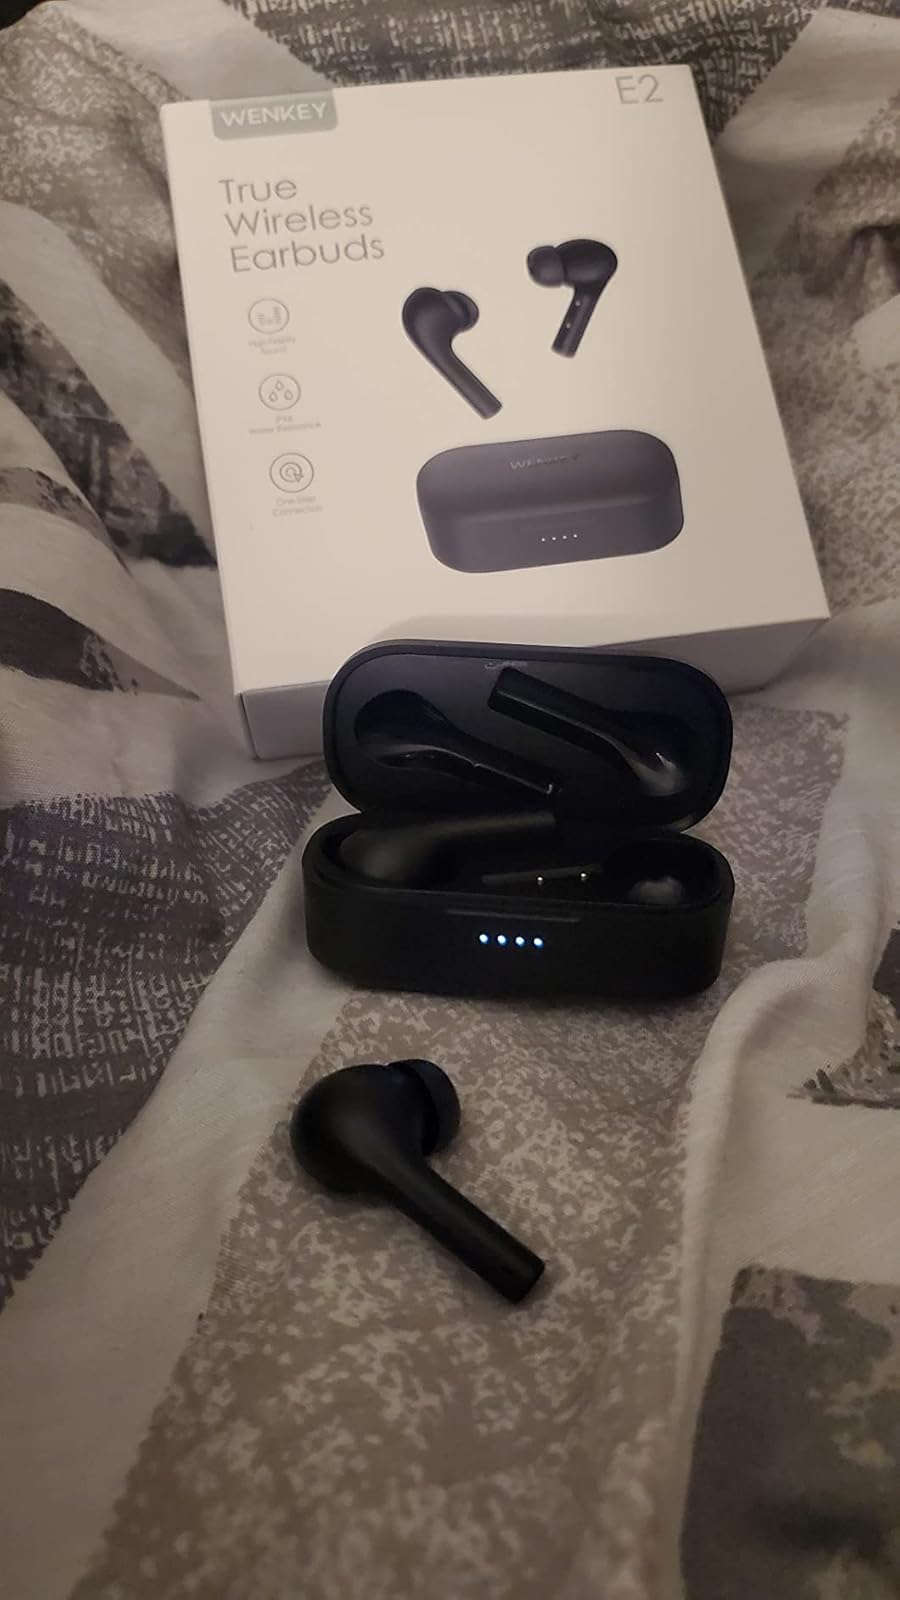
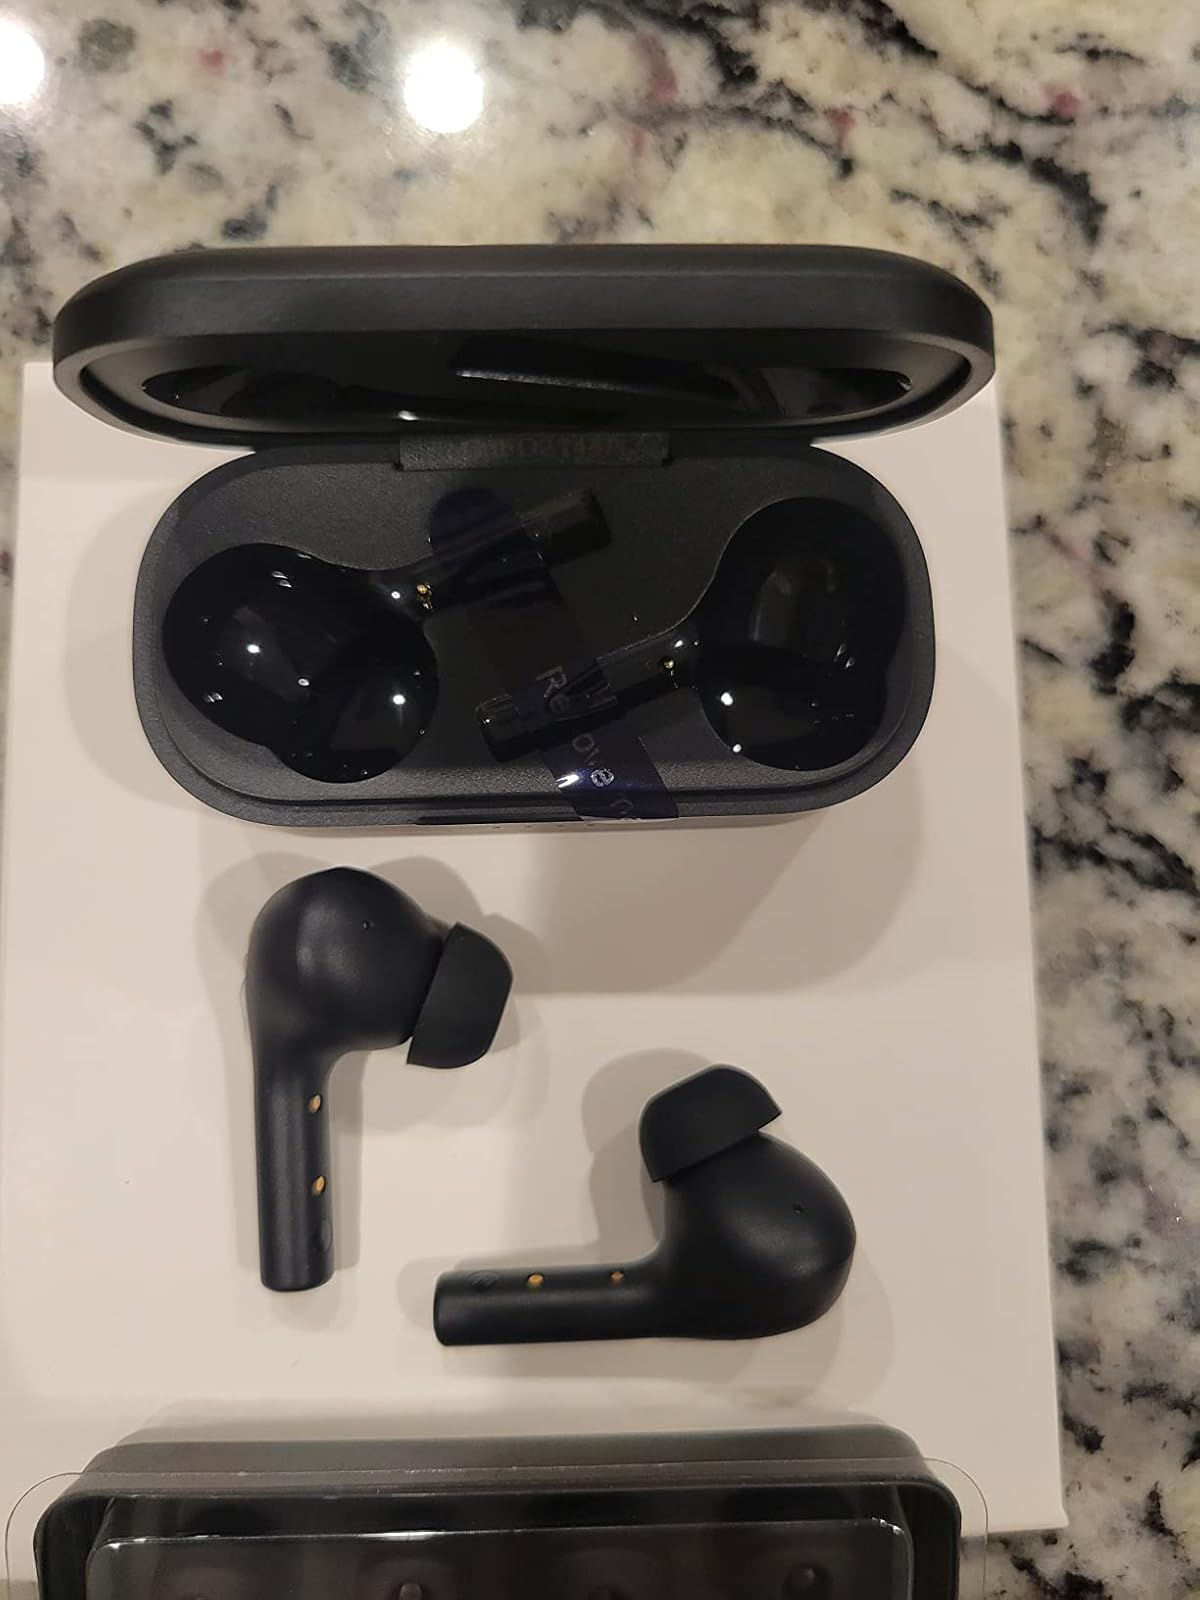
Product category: earbuds
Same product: yes